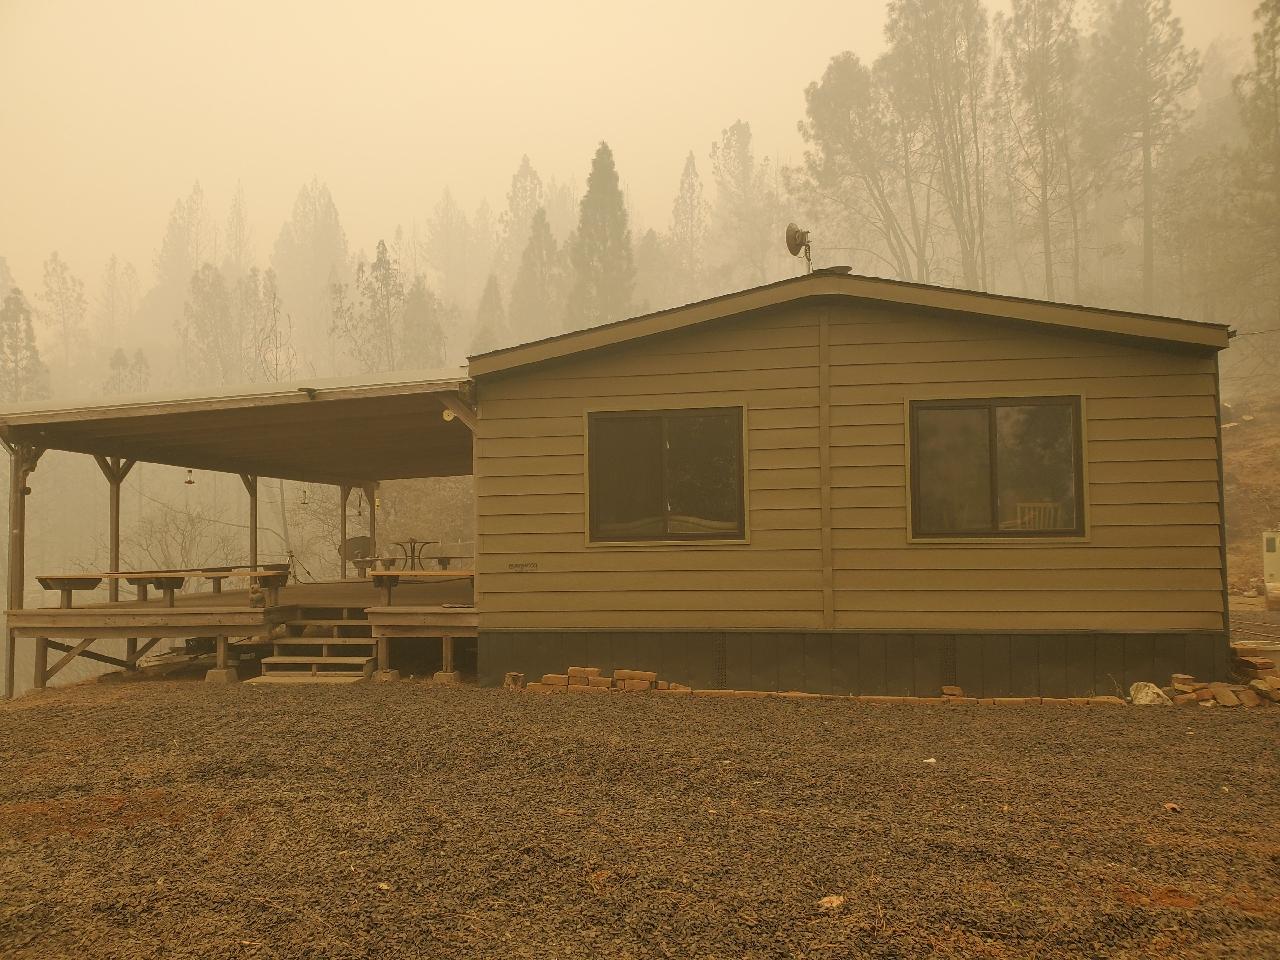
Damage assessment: no_damage